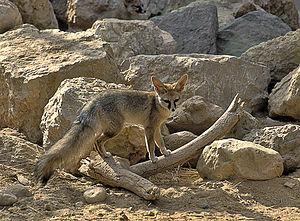
Le Renard de Blanford, parfois appelé renard afghan, est une espèce de renard qui vit au Moyen-Orient.
Vulpes est un genre de mammifère carnivores de la famille des canidés qui regroupe des animaux appelés renards. Ce genre a été créé en 1775 par Just Leopold Frisch.